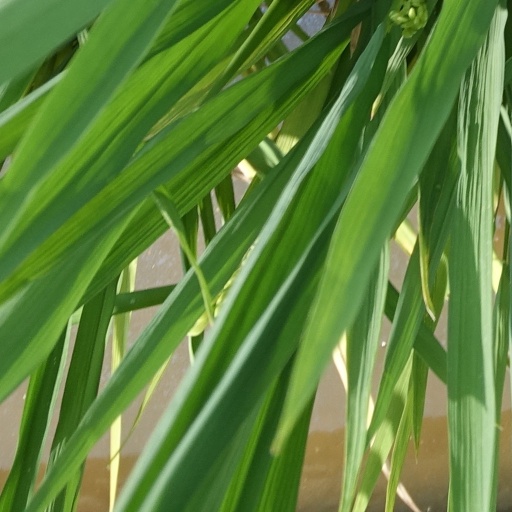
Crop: rice